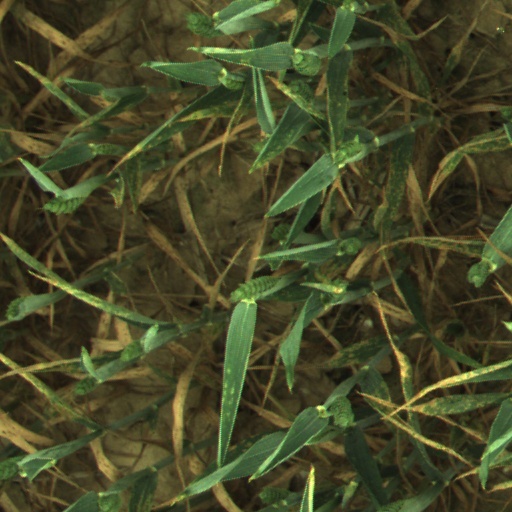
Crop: wheat